List of Alabama Crimson Tide home football stadiums

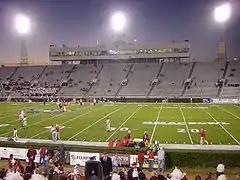
Ladd–Peebles Stadium in 2003

Opening for Crimson Tide football on October 2, 1948, Ladd–Peebles Stadium played host to Alabama through the 1948 and the 1959 seasons, the 1961 and the 1963 through the 1968 seasons. The Crimson Tide posted an all-time record at Ladd-Peebles Stadium of 10–7—2.